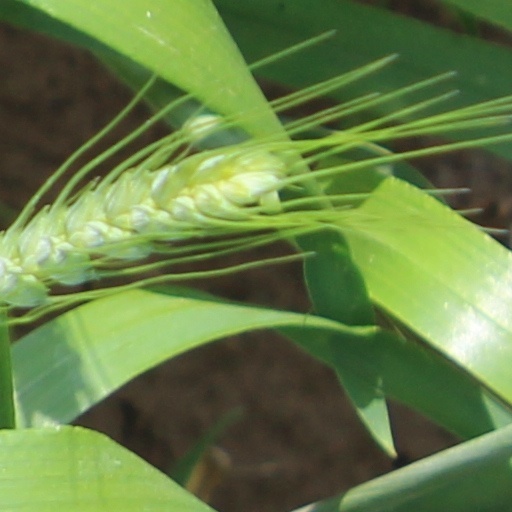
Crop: wheat